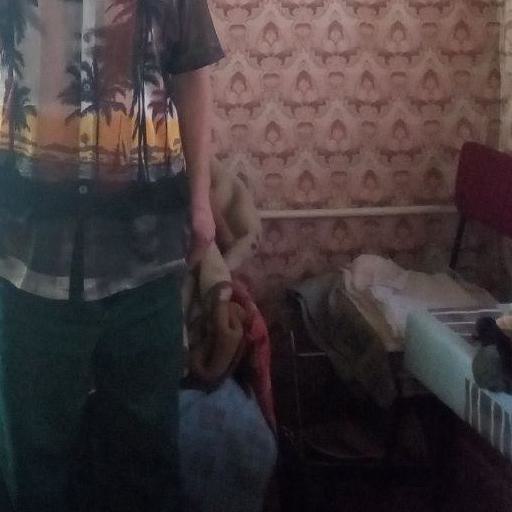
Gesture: no_gesture